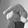
ASL letter: Q